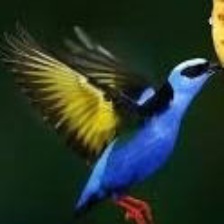
Species: RED LEGGED HONEYCREEPER
Scientific name: CYANERPES CYANEUS